Anderson Brothers Department Store

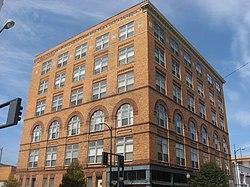
View from the southeast

Anderson Brothers Department Store is a registered historic building in Portsmouth, Ohio, listed in the National Register on 2001-02-02.